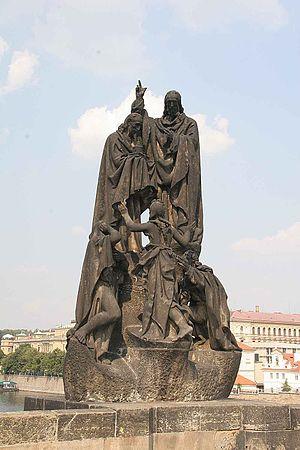
Le pont Charles est un pont qui relie la Vieille-Ville de Prague au quartier de Malá Strana, au pied du château de Prague. Construit au XIVᵉ siècle, il sera le seul pont sur la Vltava jusqu'en 1741.